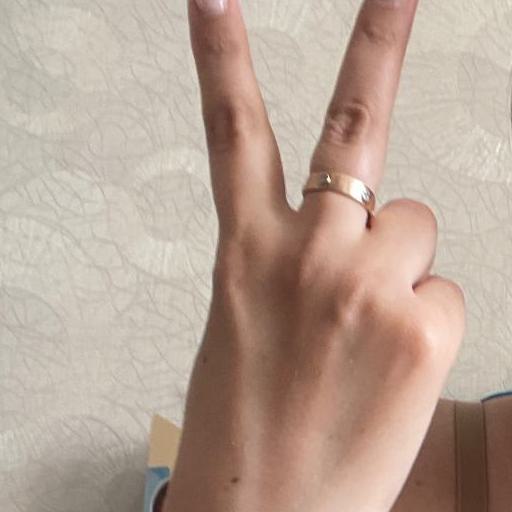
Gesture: peace_inverted